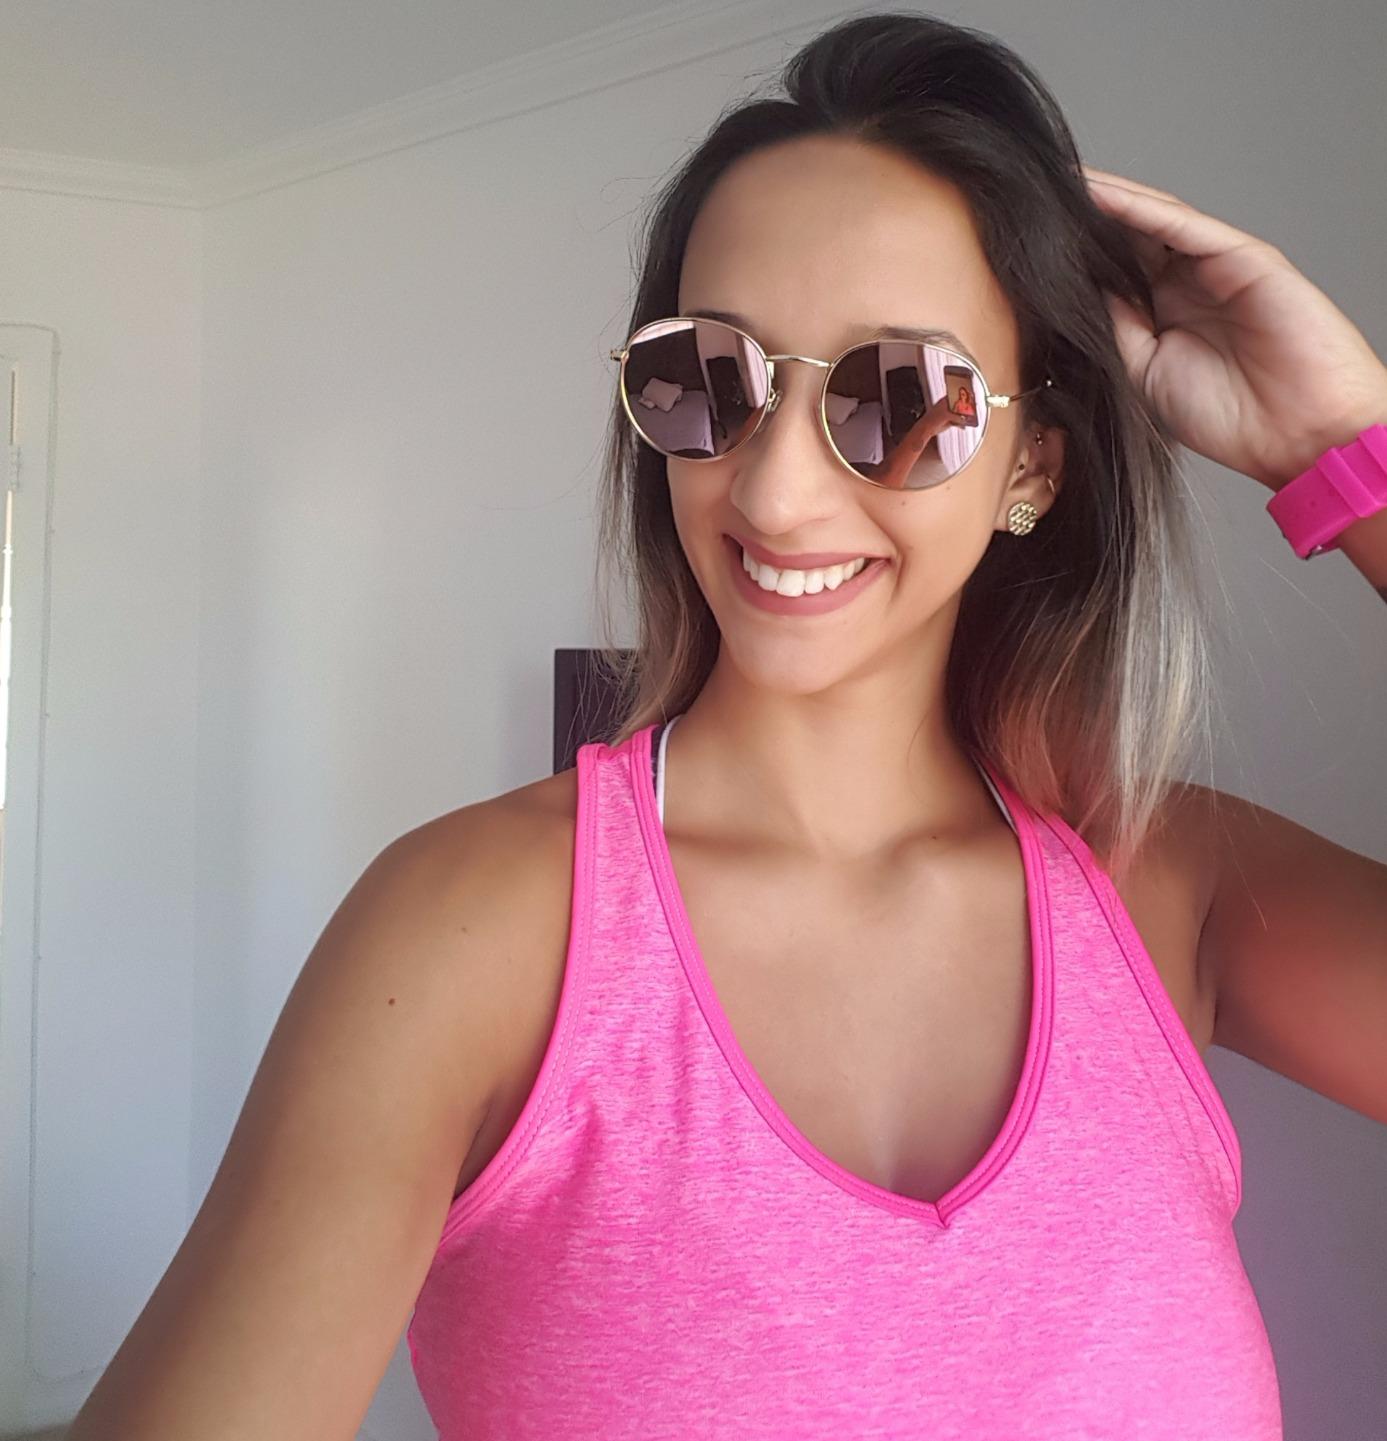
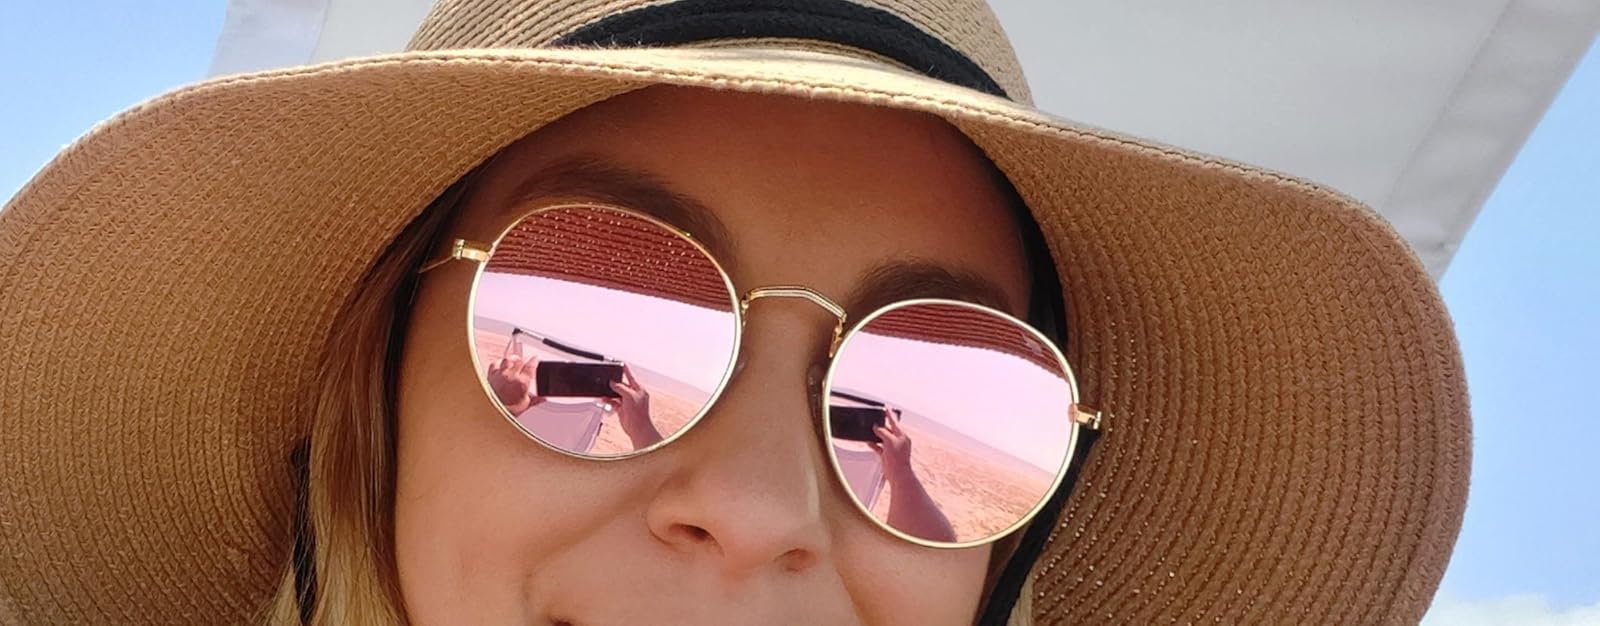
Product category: accessories_sunglasses
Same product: yes